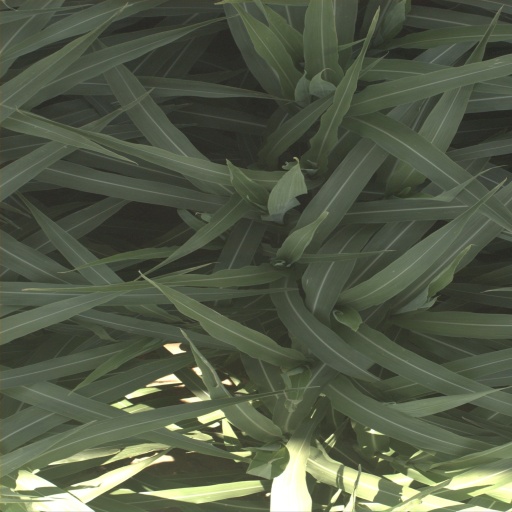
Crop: sorghum